Bo Braastrup Andersen

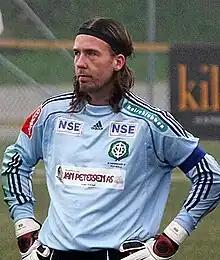

Bo Braastrup Andersen (born 26 March 1976) is a Danish football manager and former goalkeeper. He is currently managing Stavanger IF.